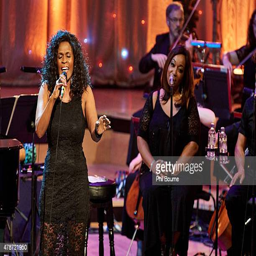
musical artist performs at the concert